Evaporator (marine)

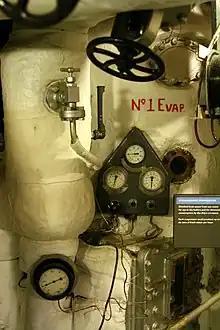
One of the Belfast's evaporators. It is wrapped and also entirely hidden by insulating blankets.

An evaporator, distiller or distilling apparatus is a piece of ship's equipment used to produce fresh drinking water from sea water by distillation. As fresh water is bulky, may spoil in storage, and is an essential supply for any long voyage, the ability to produce more fresh water in mid-ocean is important for any ship.